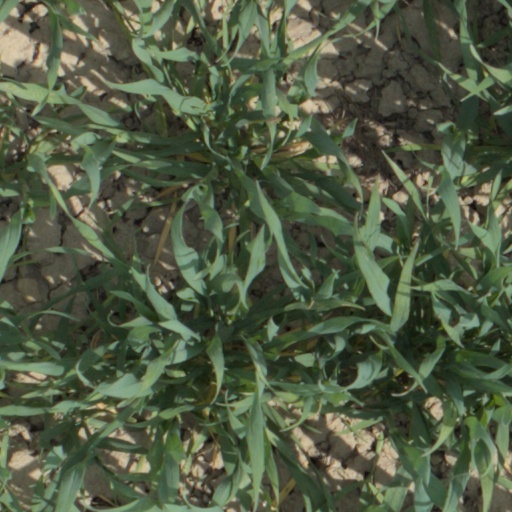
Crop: wheat